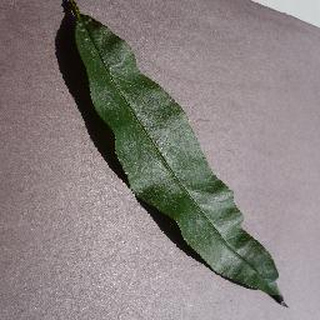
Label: healthy_peach